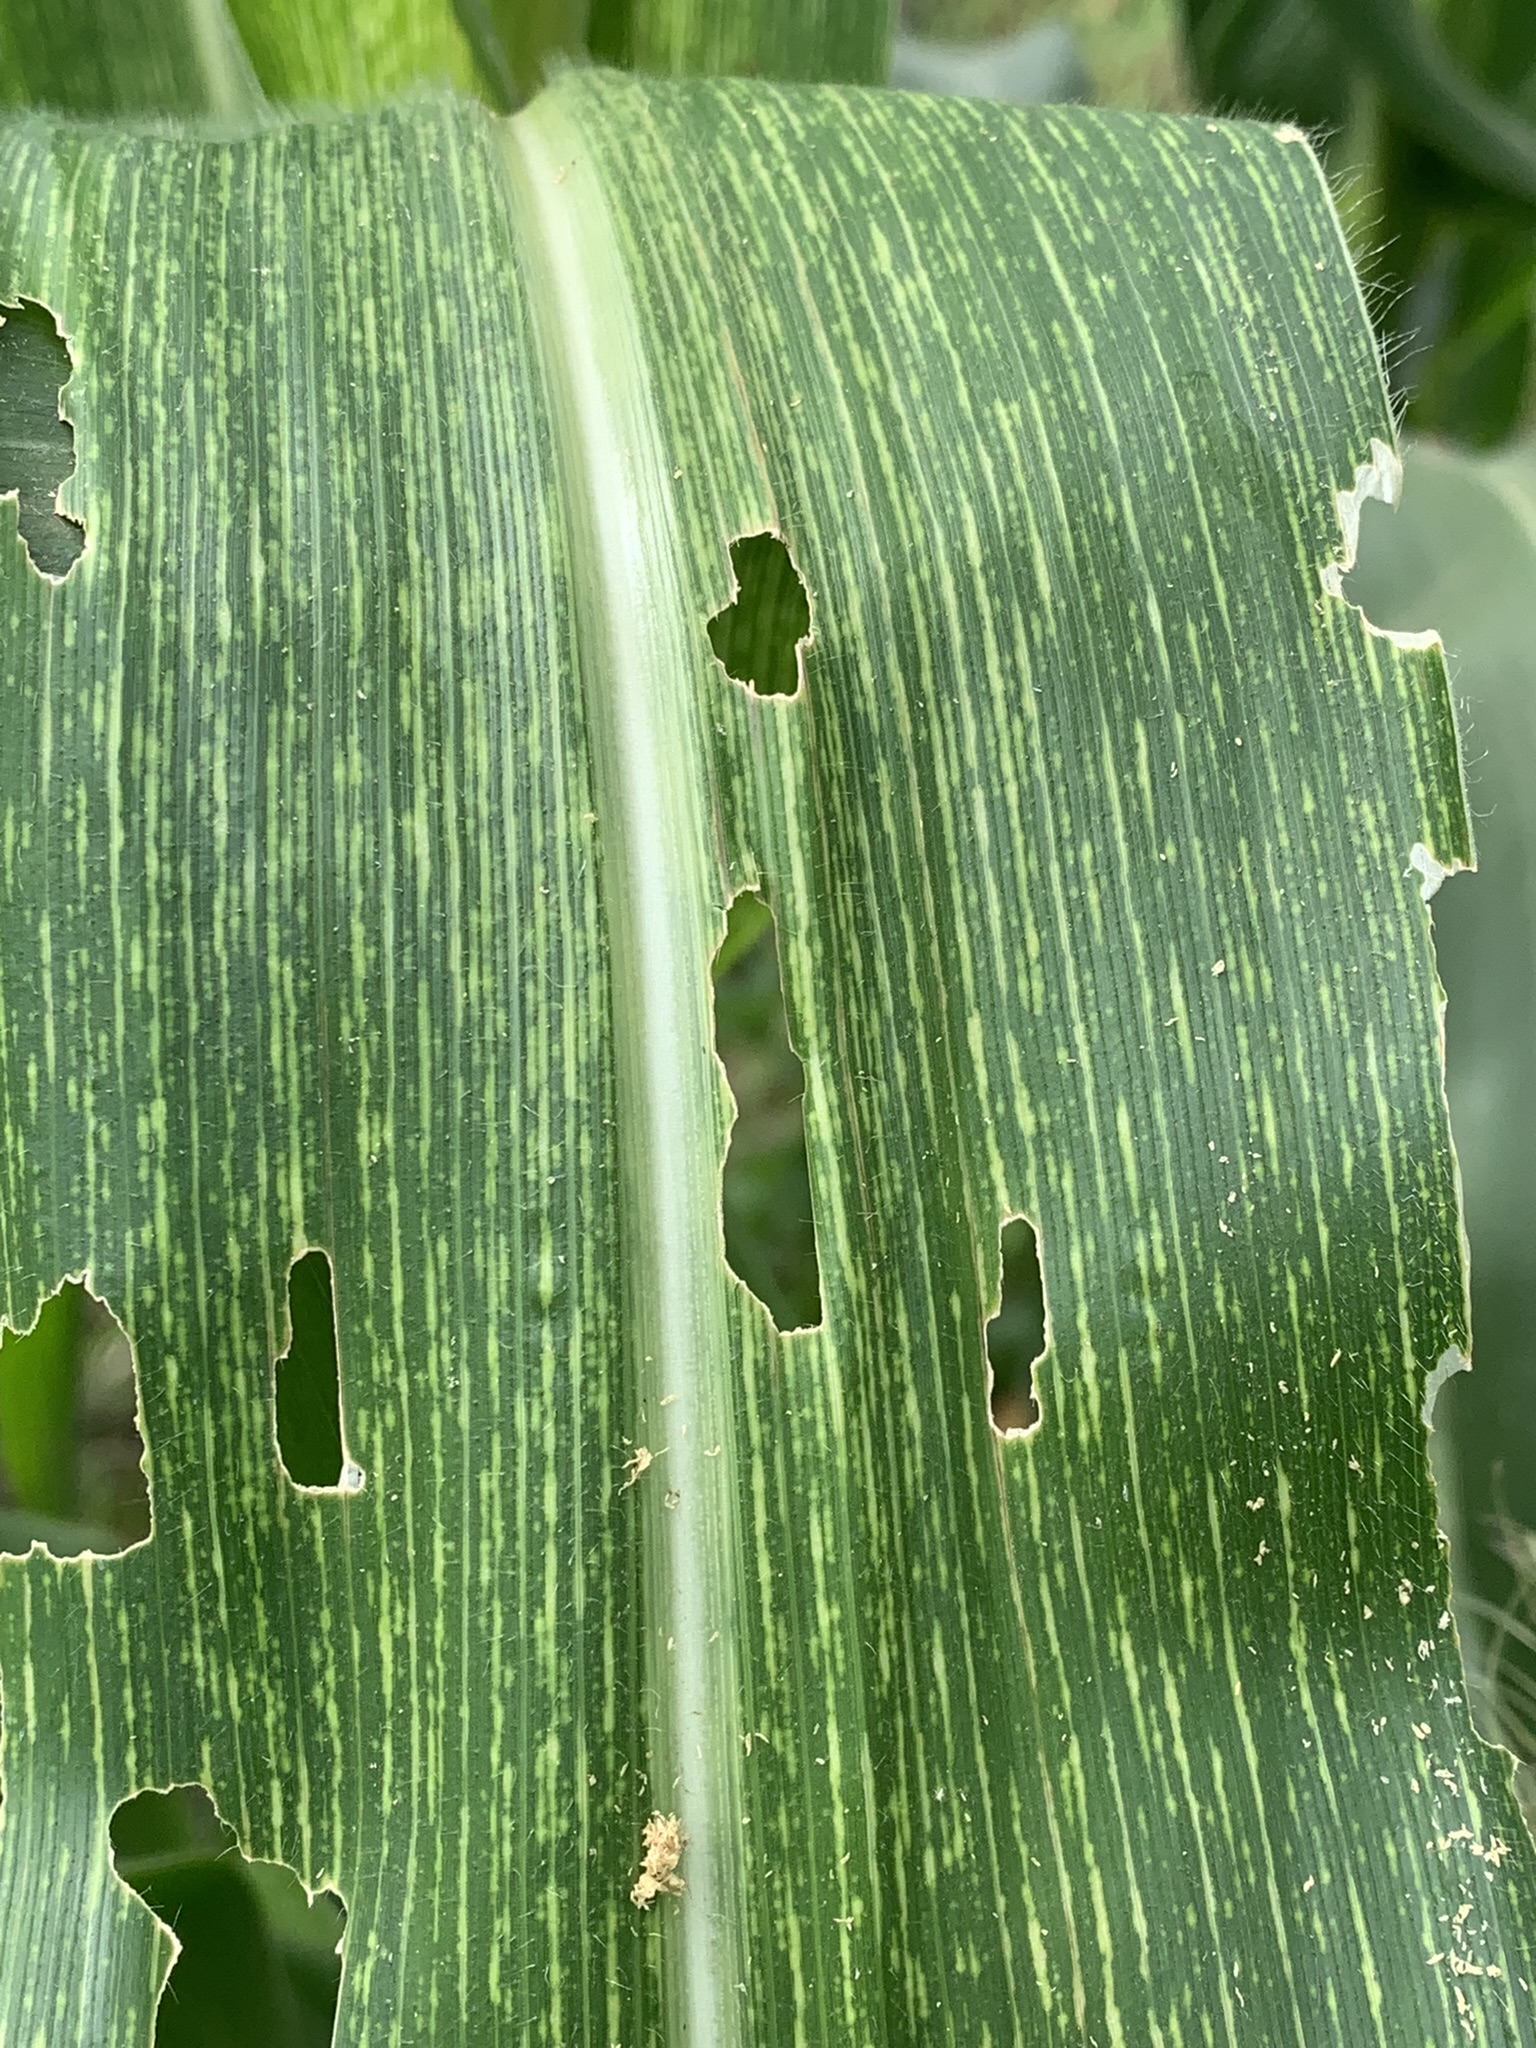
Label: MSV